43rd Indiana Infantry Regiment

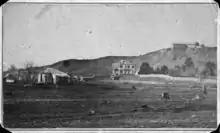
Hindman Hill, successfully defended by the 43rd Indiana and other Federal units during the Battle of Helena

Up to this point, the 43rd Indiana Regiment had not seen any real action, but this was about to change. Upon their arrival in Arkansas, the regiment was ordered to move up the White River, where a few insignificant skirmishes were fought with local Confederate militia. While camped at Clarendon, some unarmed, swimming soldiers of the 43rd were sniped at from the woods across the river. After their comrades returned fire with no discernible effect, the Hoosiers retaliated for the incident by taking every piece of furniture from each house in the village, which they then chopped up and used for firewood.